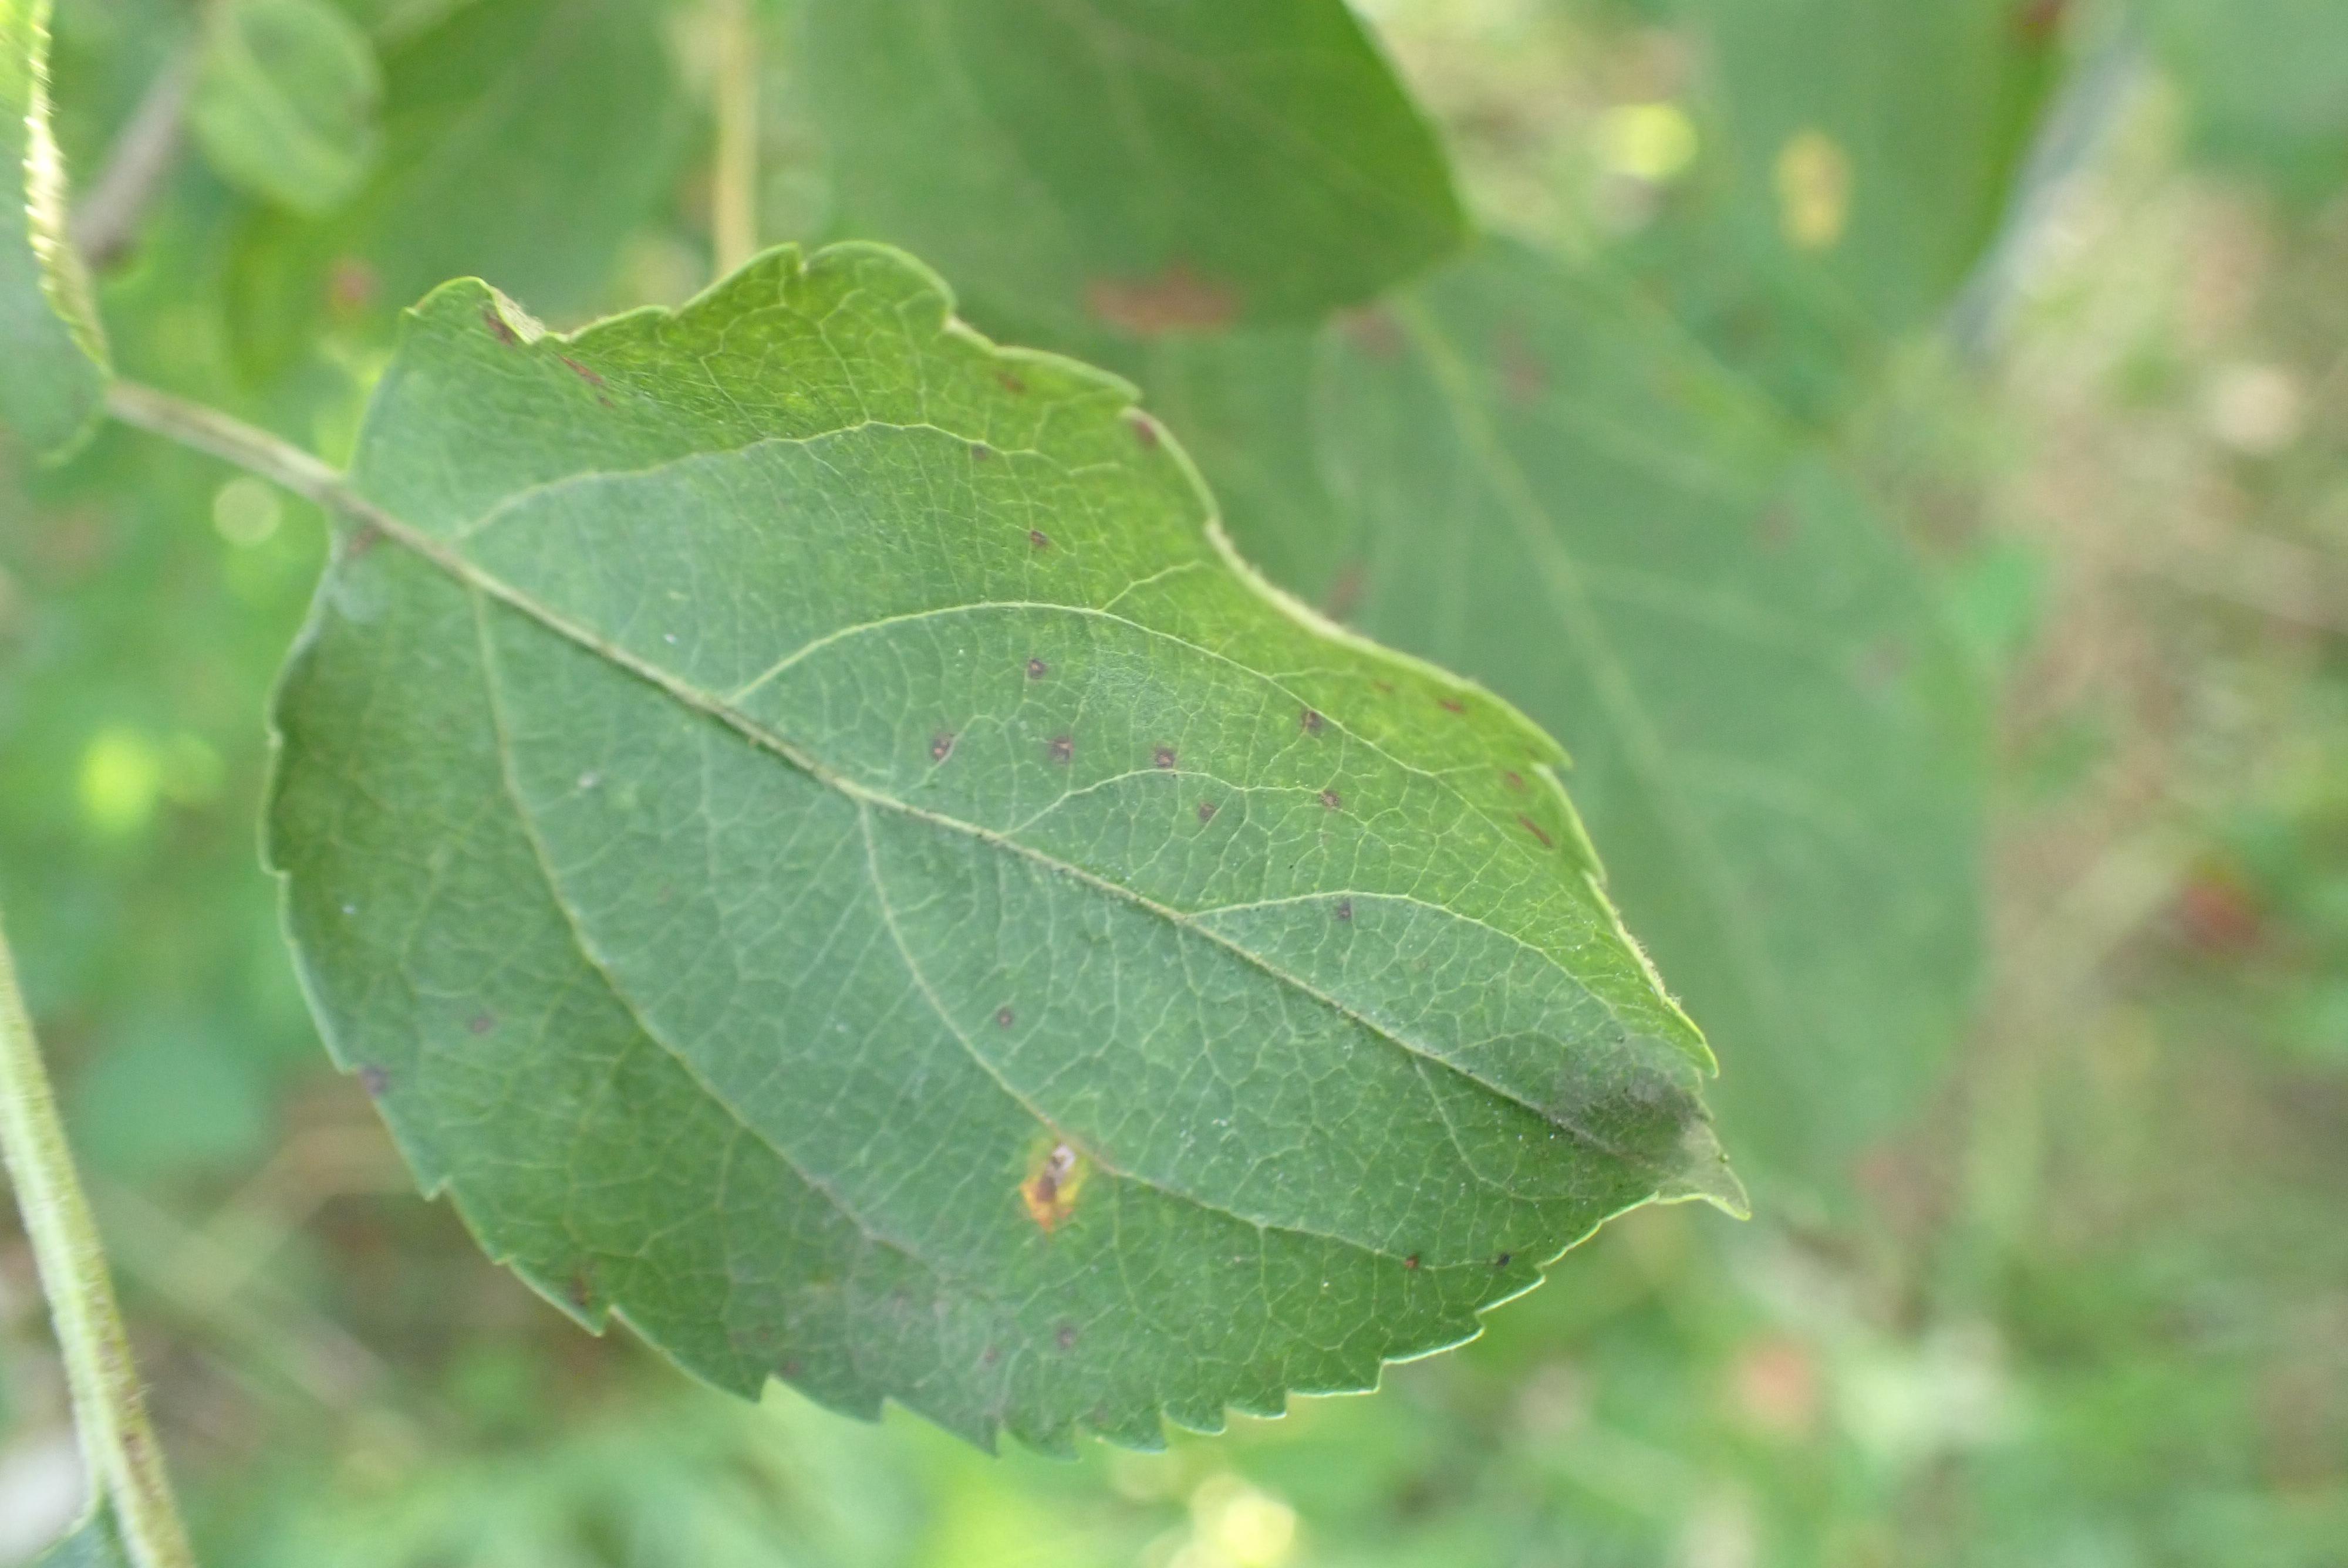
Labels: complex